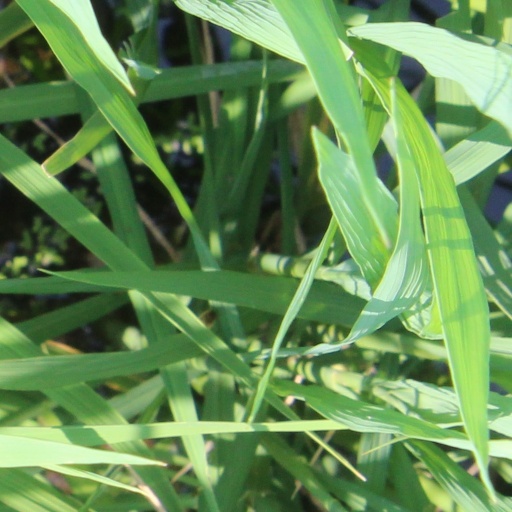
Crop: rice